Barry Glendenning

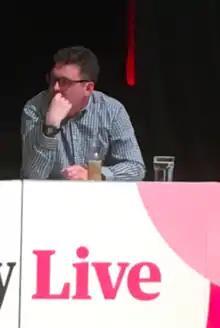
Glendenning at Football Weekly Live

Barry Glendenning (born 12 March 1973) is an Irish sports journalist who holds the position of deputy sports editor on the "guardian.co.uk" website run by UK newspaper "The Guardian".